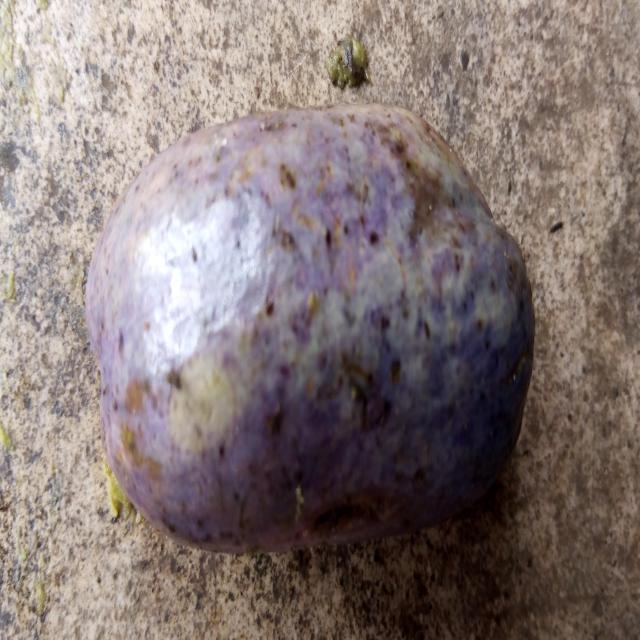
Plum grade: spotted